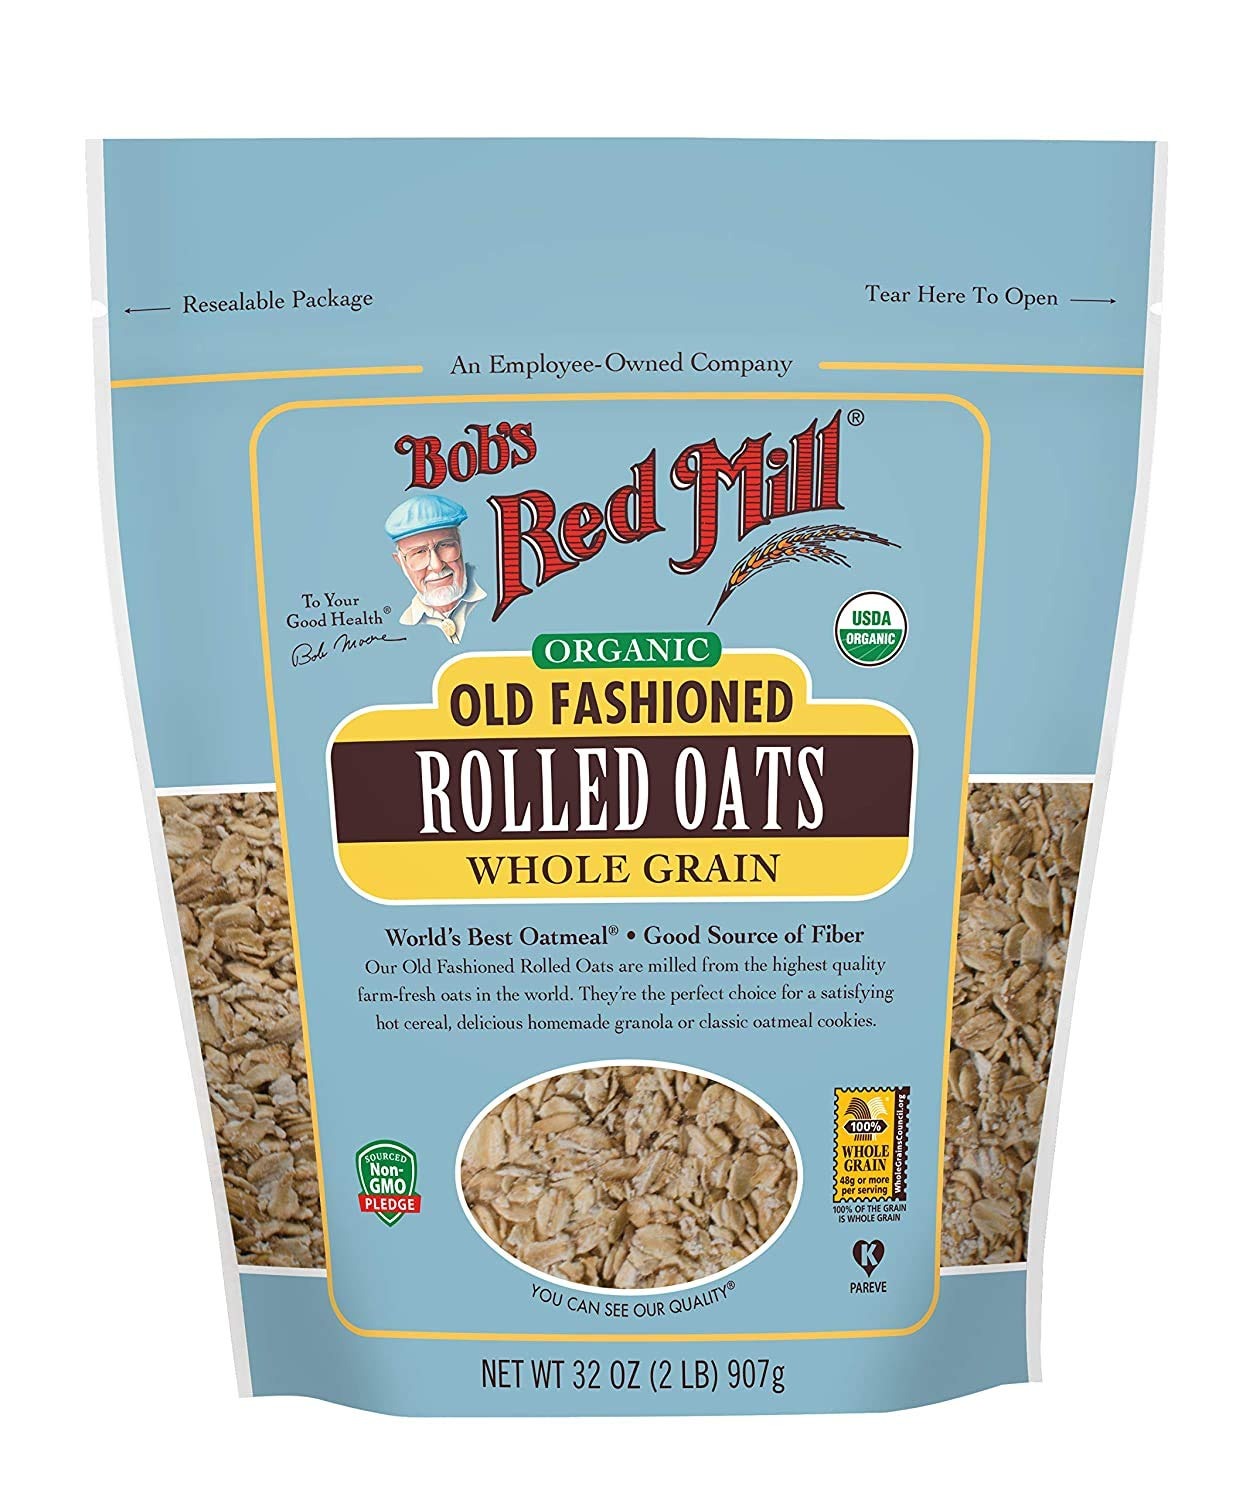
Item Name: Bob's Red Mill Organic Old Fashioned Rolled Oats 32 OZ (Pack - 4)
Bullet Point 1: WHOLE GRAIN GOODNESS: These certified organic oats are also a great choice for classic oatmeal raisin cookies, homemade granola and oatmeal bread
Bullet Point 2: GOOD SOURCE OF FIBER: One serving provides 11% of your daily value of fiber
Bullet Point 3: BOB'S RED MILL: Make folks a little happier: it’s the idea that keeps our stone mills grinding to fill every bag with wholesome goodness
Bullet Point 4: ORGANIC: Certified Organic by QAI
Product Description: Bob's Red Mill Organic Old Fashioned Rolled Oats are a delicious, wholesome hot cereal that will give you lasting energy throughout the morning. These certified organic oats are also a great choice for classic oatmeal raisin cookies, homemade granola and oatmeal bread.
Value: 128.0
Unit: Ounce

Price: 7.99